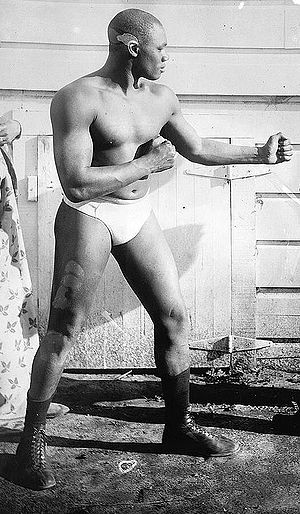
Sam Langford / Professionel karriere
"Samuel ""Sam"" E. Langford var en farvet canadisk bokser, der boksede i begyndelsen af det forrige århundrede. Han er af den amerikanske sports TV-kanal ESPN blevet betegnet som ""Den største bokser, som næsten ingen har hørt om"", og er af boksemagasinet The Ring placeret som nr. 2 på listen over de mest hårdtslående boksere gennem tiderne. Han havde tilnavnene ""The Boston Bonecrusher,"" ""The Boston Terror,"" og ""The Boston Tar Baby."" Langford var 1,69 m høj og havde en kampvægt på 185 pund, da han var tungest. Han begyndte som letvægter, men endte som sværvægter.